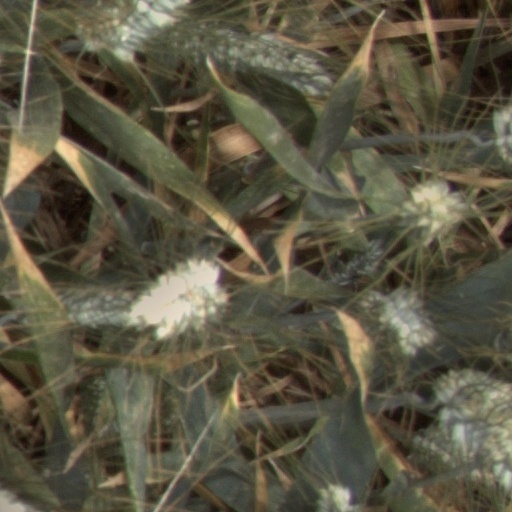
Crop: wheat